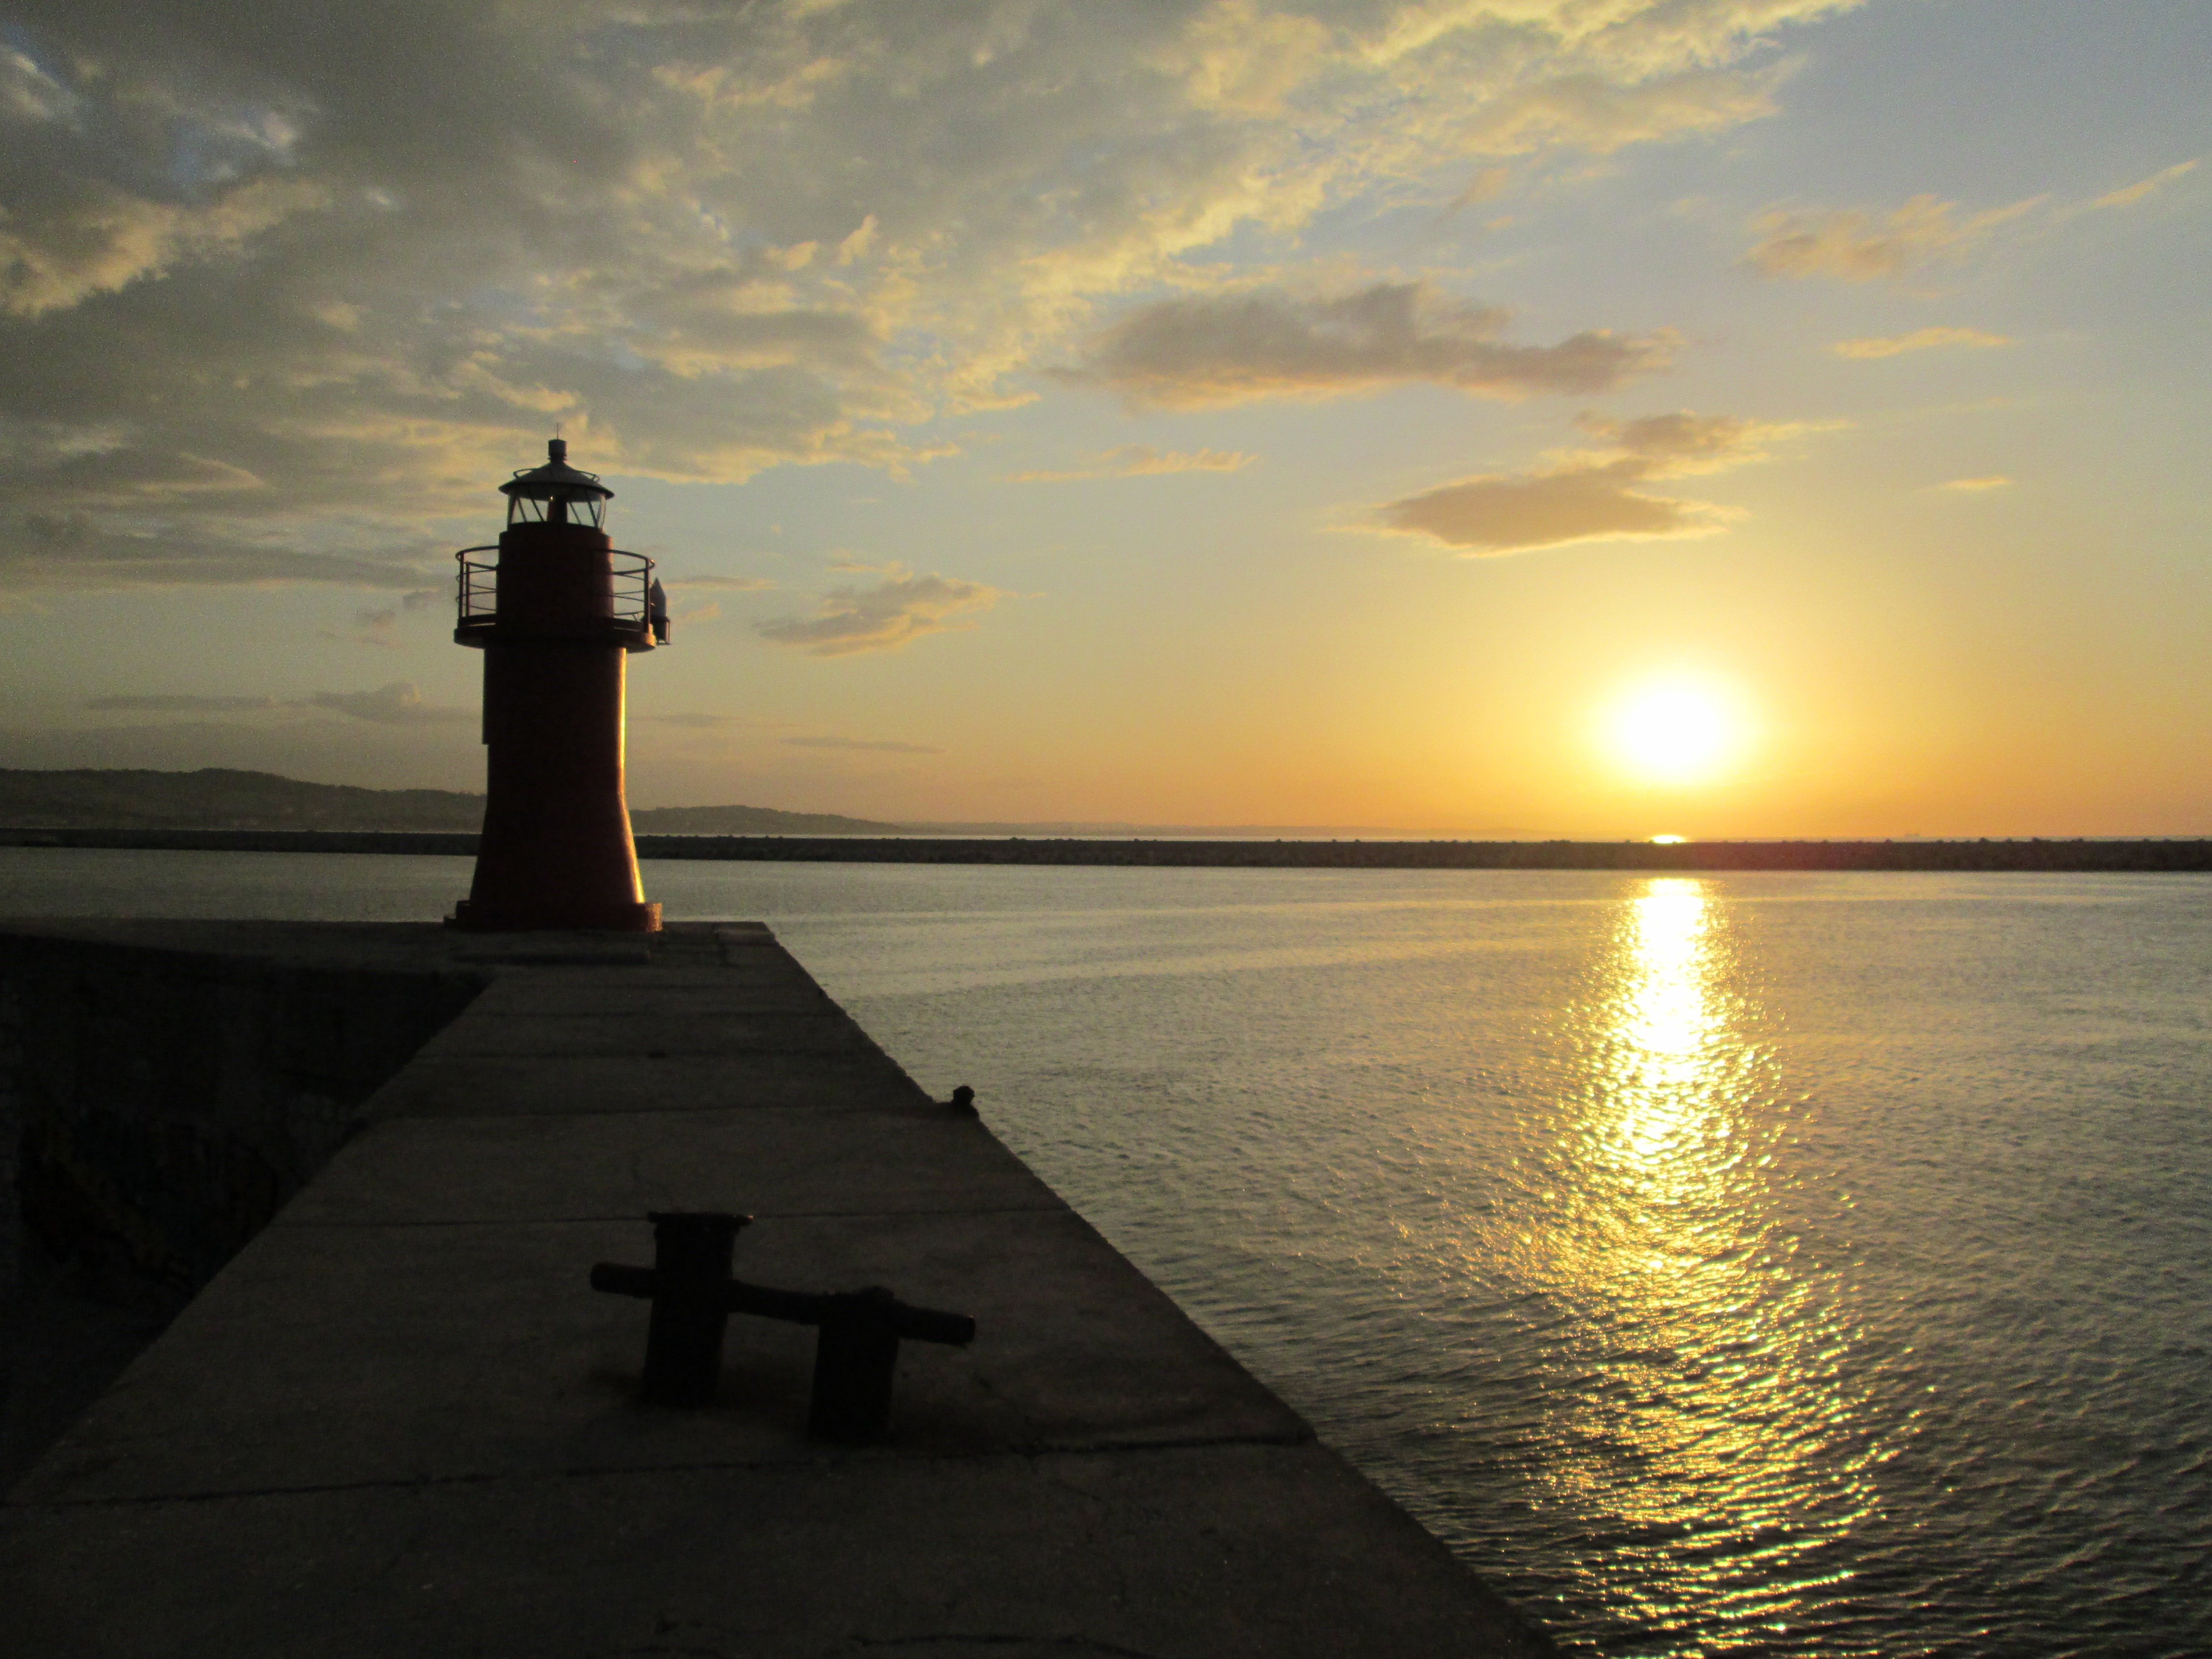
beach, sea, coast, water, ocean, horizon, lighthouse, sun, sunrise, sunset, sunlight, morning, dawn, dusk, evening, reflection, tower, holiday, italy, waterfront, italian, adria, afterglow, sea port, ancona